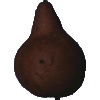
Label: Pear Kaiser 1